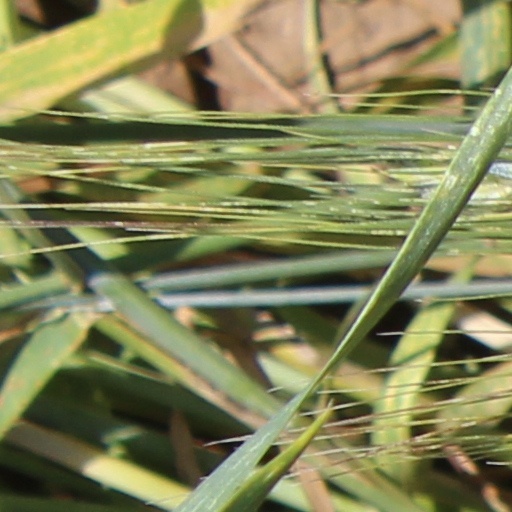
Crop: wheat